Johannes Jacobus Smith

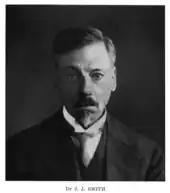
J.J. Smith

Johannes Jacobus Smith (Antwerp 29 June 1867 – Oegstgeest 14 January 1947) (sometimes written as Joannes Jacobus Smith) was a Dutch botanist who, between years 1905 to 1924, crossed the islands of the Dutch East Indies (mainly Java), collecting specimens of plants and describing and cataloguing the flora of these islands. The standard botanical author abbreviation J.J.Sm. is applied to plants described by J.J. Smith.